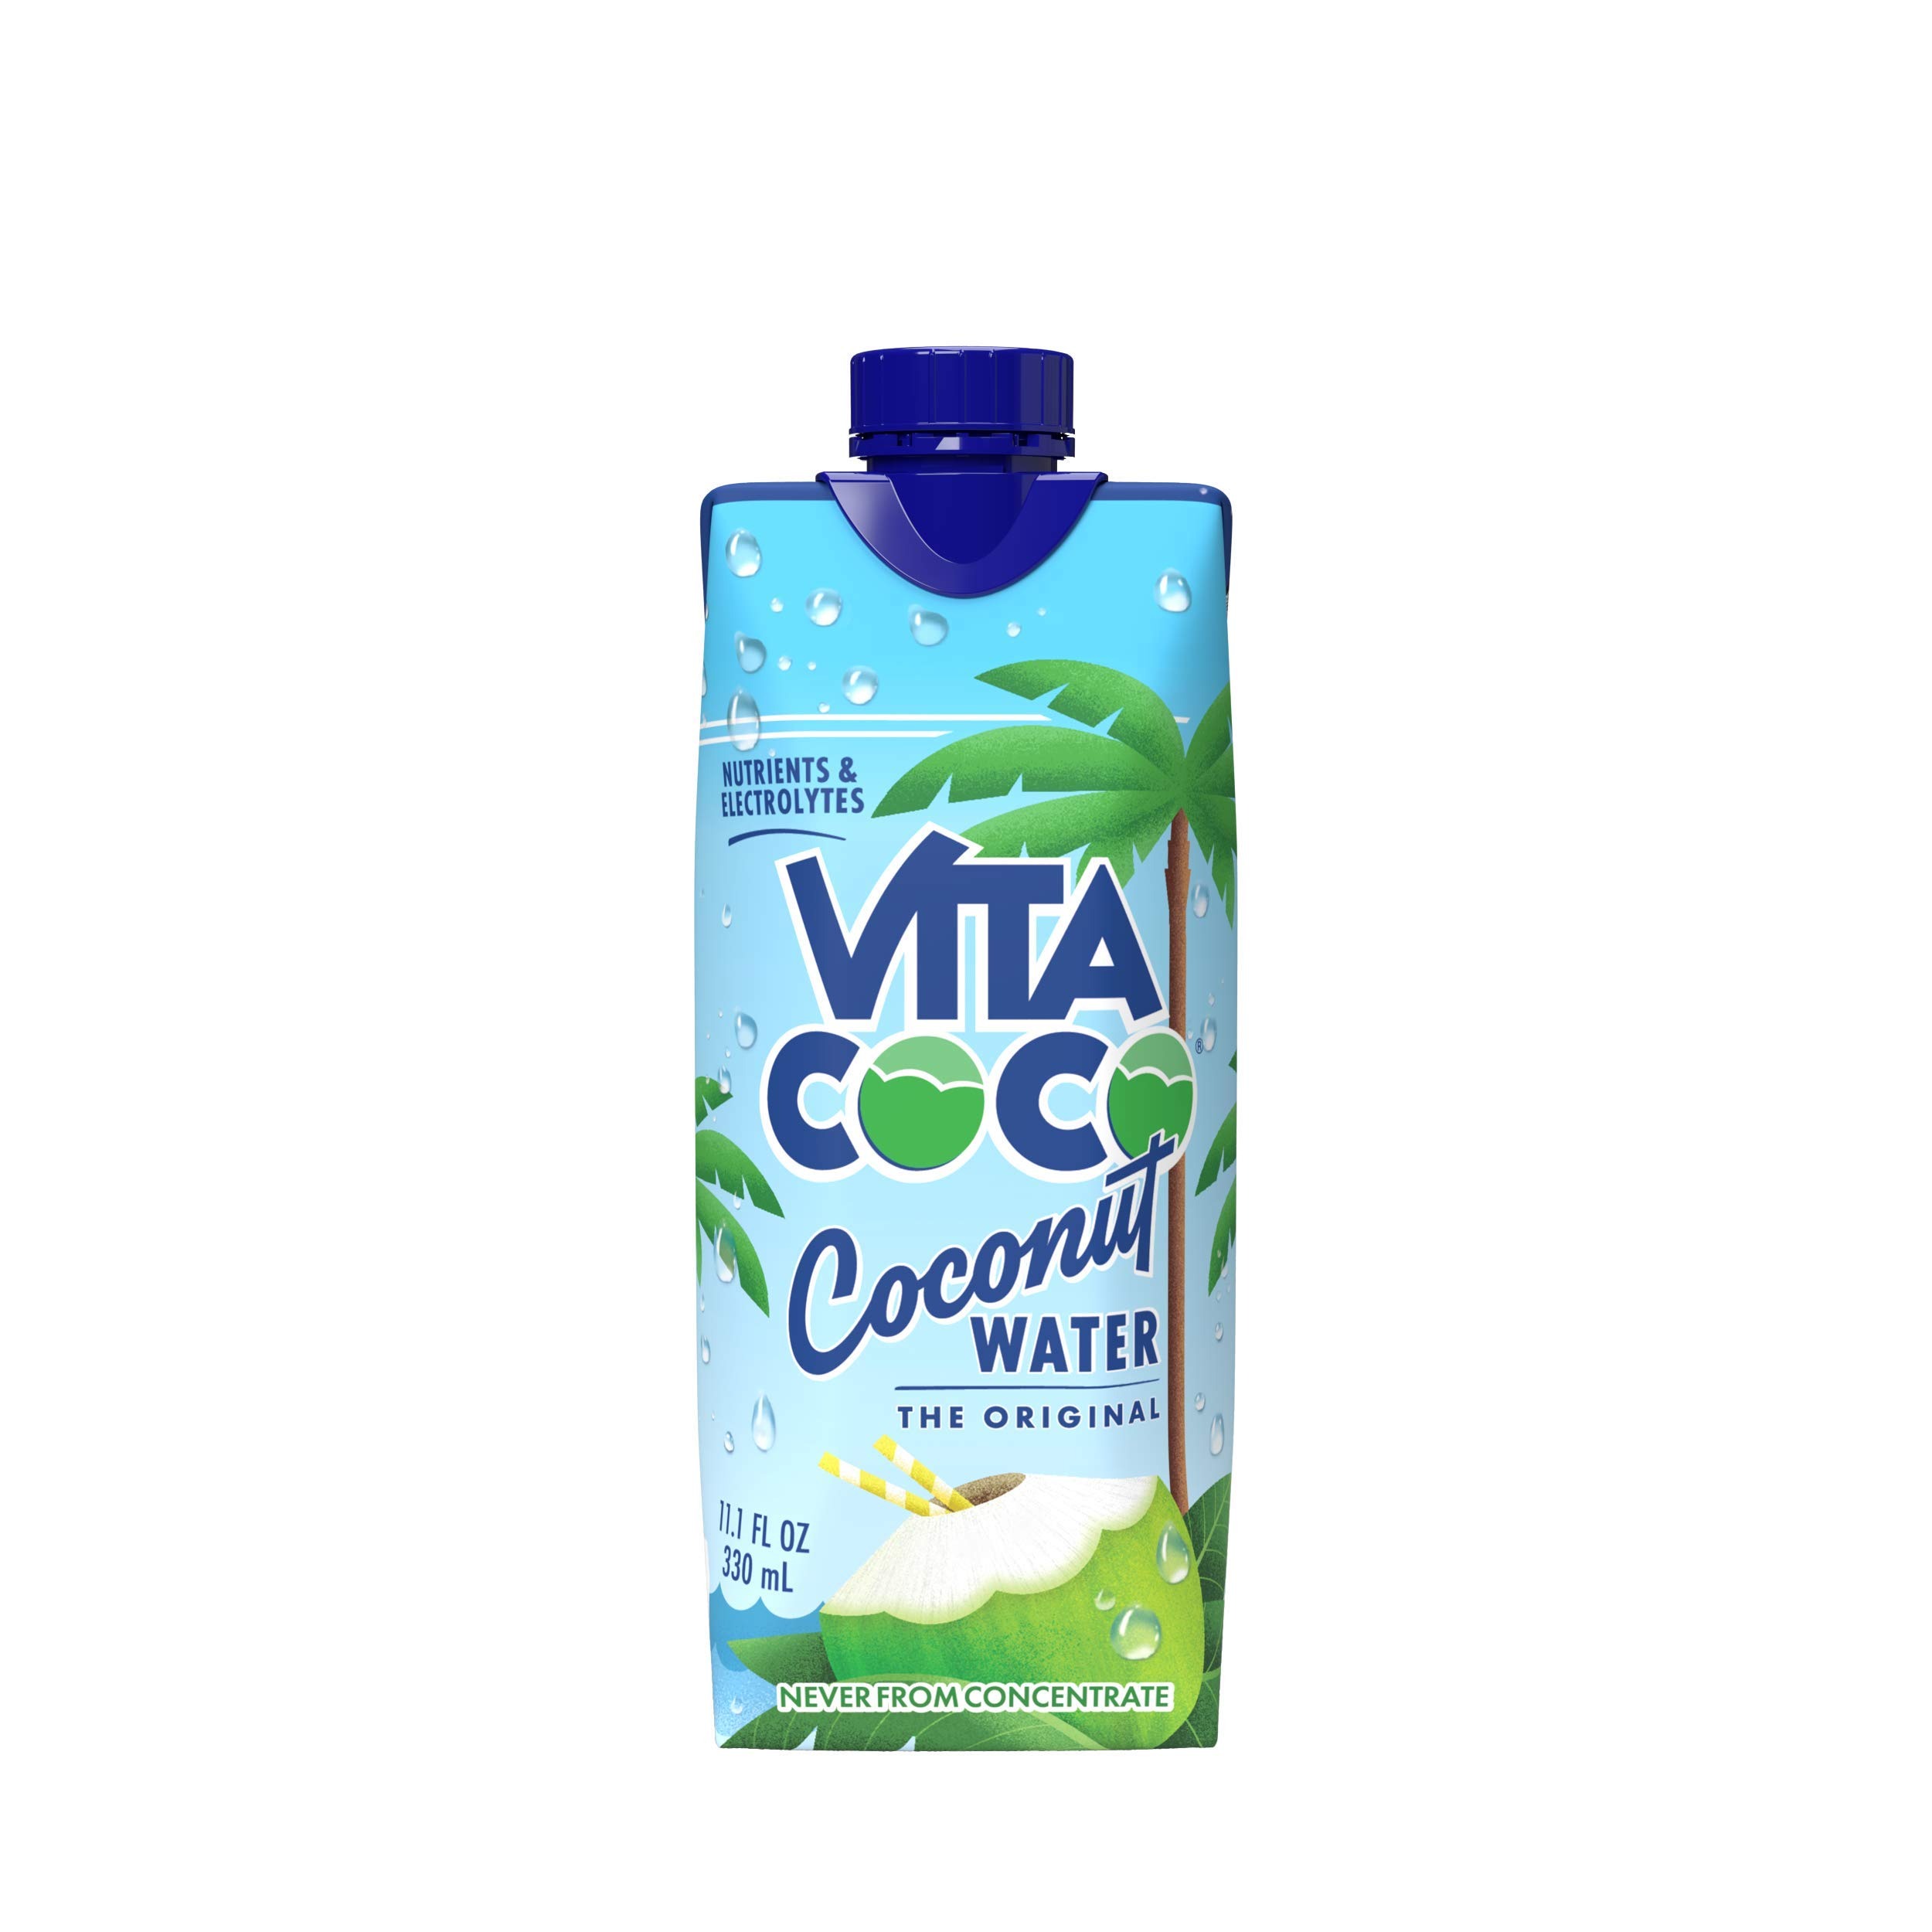
Item Name: Vita Coco, Coconut Water, 11.1 oz
Bullet Point 1: High in potassium, fat free, cholesterol free, and low in acidity
Bullet Point 2: Contains five essential electrolytes--potassium, magnesium, calcium, sodium, and phosphorous
Bullet Point 3: Serve chilled; great as is, in a smoothie, or mixed in a cocktail
Bullet Point 4: Made in Brazil
Bullet Point 5: Made in Brazil
Value: 11.1
Unit: Fl Oz

Price: 2.265